Tom Gurl Four

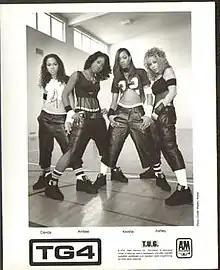
TG4, 2002. left to right: Davida, Ambee, Keisha, and Ashley.

TG4 (Tomgirls 4 Eva) was an American R&B female quartet. The group consisted of four members Keisha Henry, Davida Williams, Sevyn Streeter (aka Ambee), and Ashley Gallo.